Bennett Building (New York City)

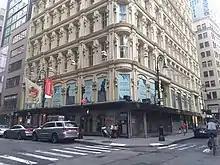
The base, seen at the corner of Fulton and Nassau Streets in 2020

At ground level, there were originally four entrances: one on either end of the Nassau Street side, as well as one each on the western ends of the Fulton and Ann Street sides. The original entrances were decorated with columns and entablatures, which originally supported round arches. The Nassau Street entrances were one bay wide, within the third and tenth bays from south to north, while the Fulton and Ann Street entrances were two bays wide, spanning the seventh and eighth bays from east to west. Following renovations in the 1980s, the Bennett Building has three entrances: a main entrance on Fulton Street (east of the original entrance arch there), a second-story entrance on the southern portion of the Nassau Street side, and a freight entrance on Ann Street. The ground story was initially designed as a raised basement, with each bay separated by cast-iron rusticated vertical piers. The Ann Street facade is still designed in this way, but the Fulton and Nassau Street sides are recessed behind storefronts.